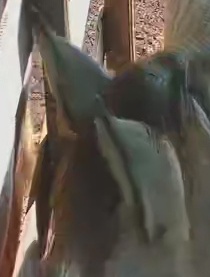
Face region: ears (position_of_ears)
Pain indicator: not_present